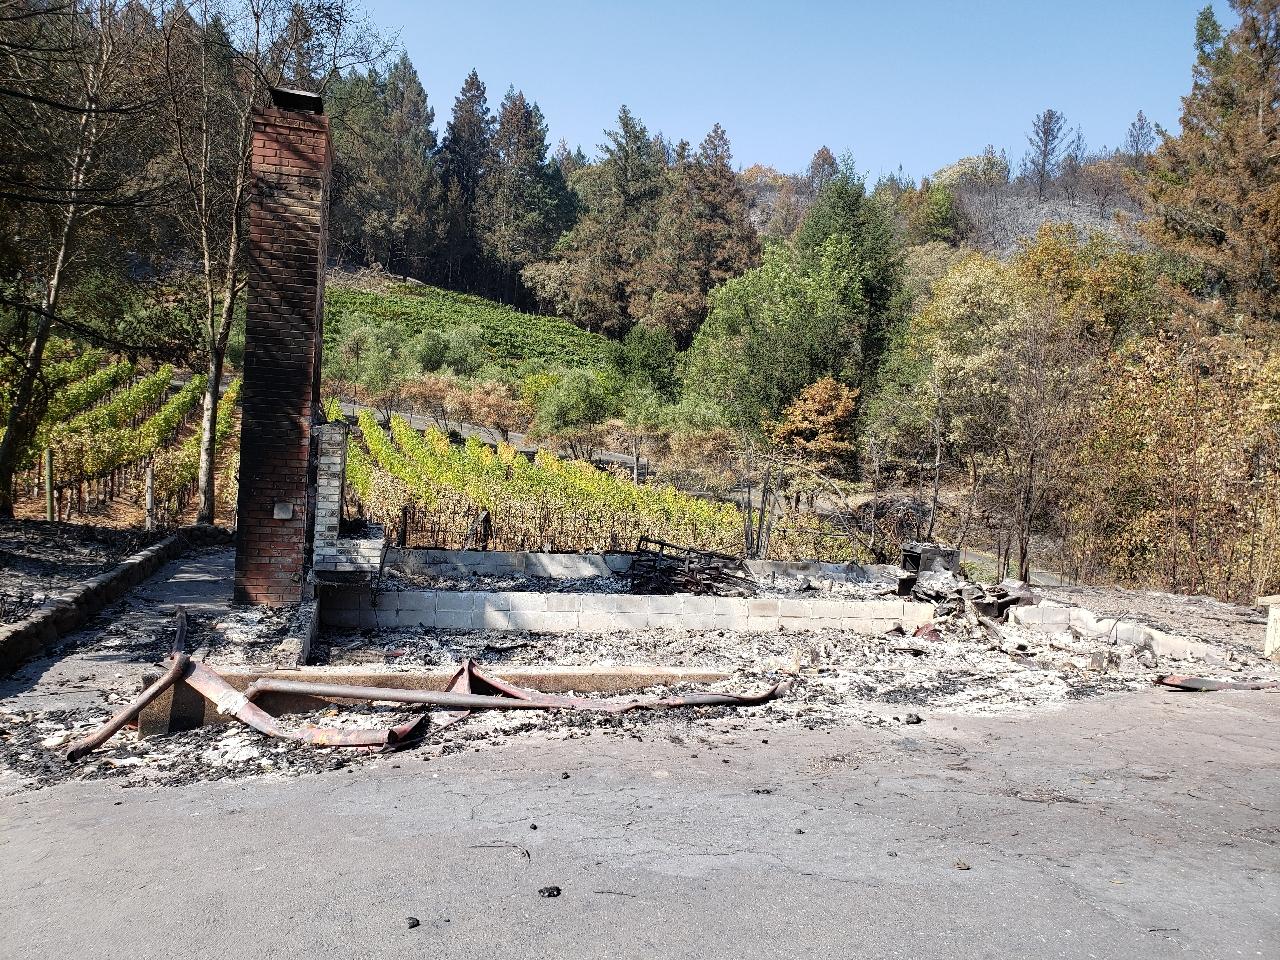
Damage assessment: destroyed